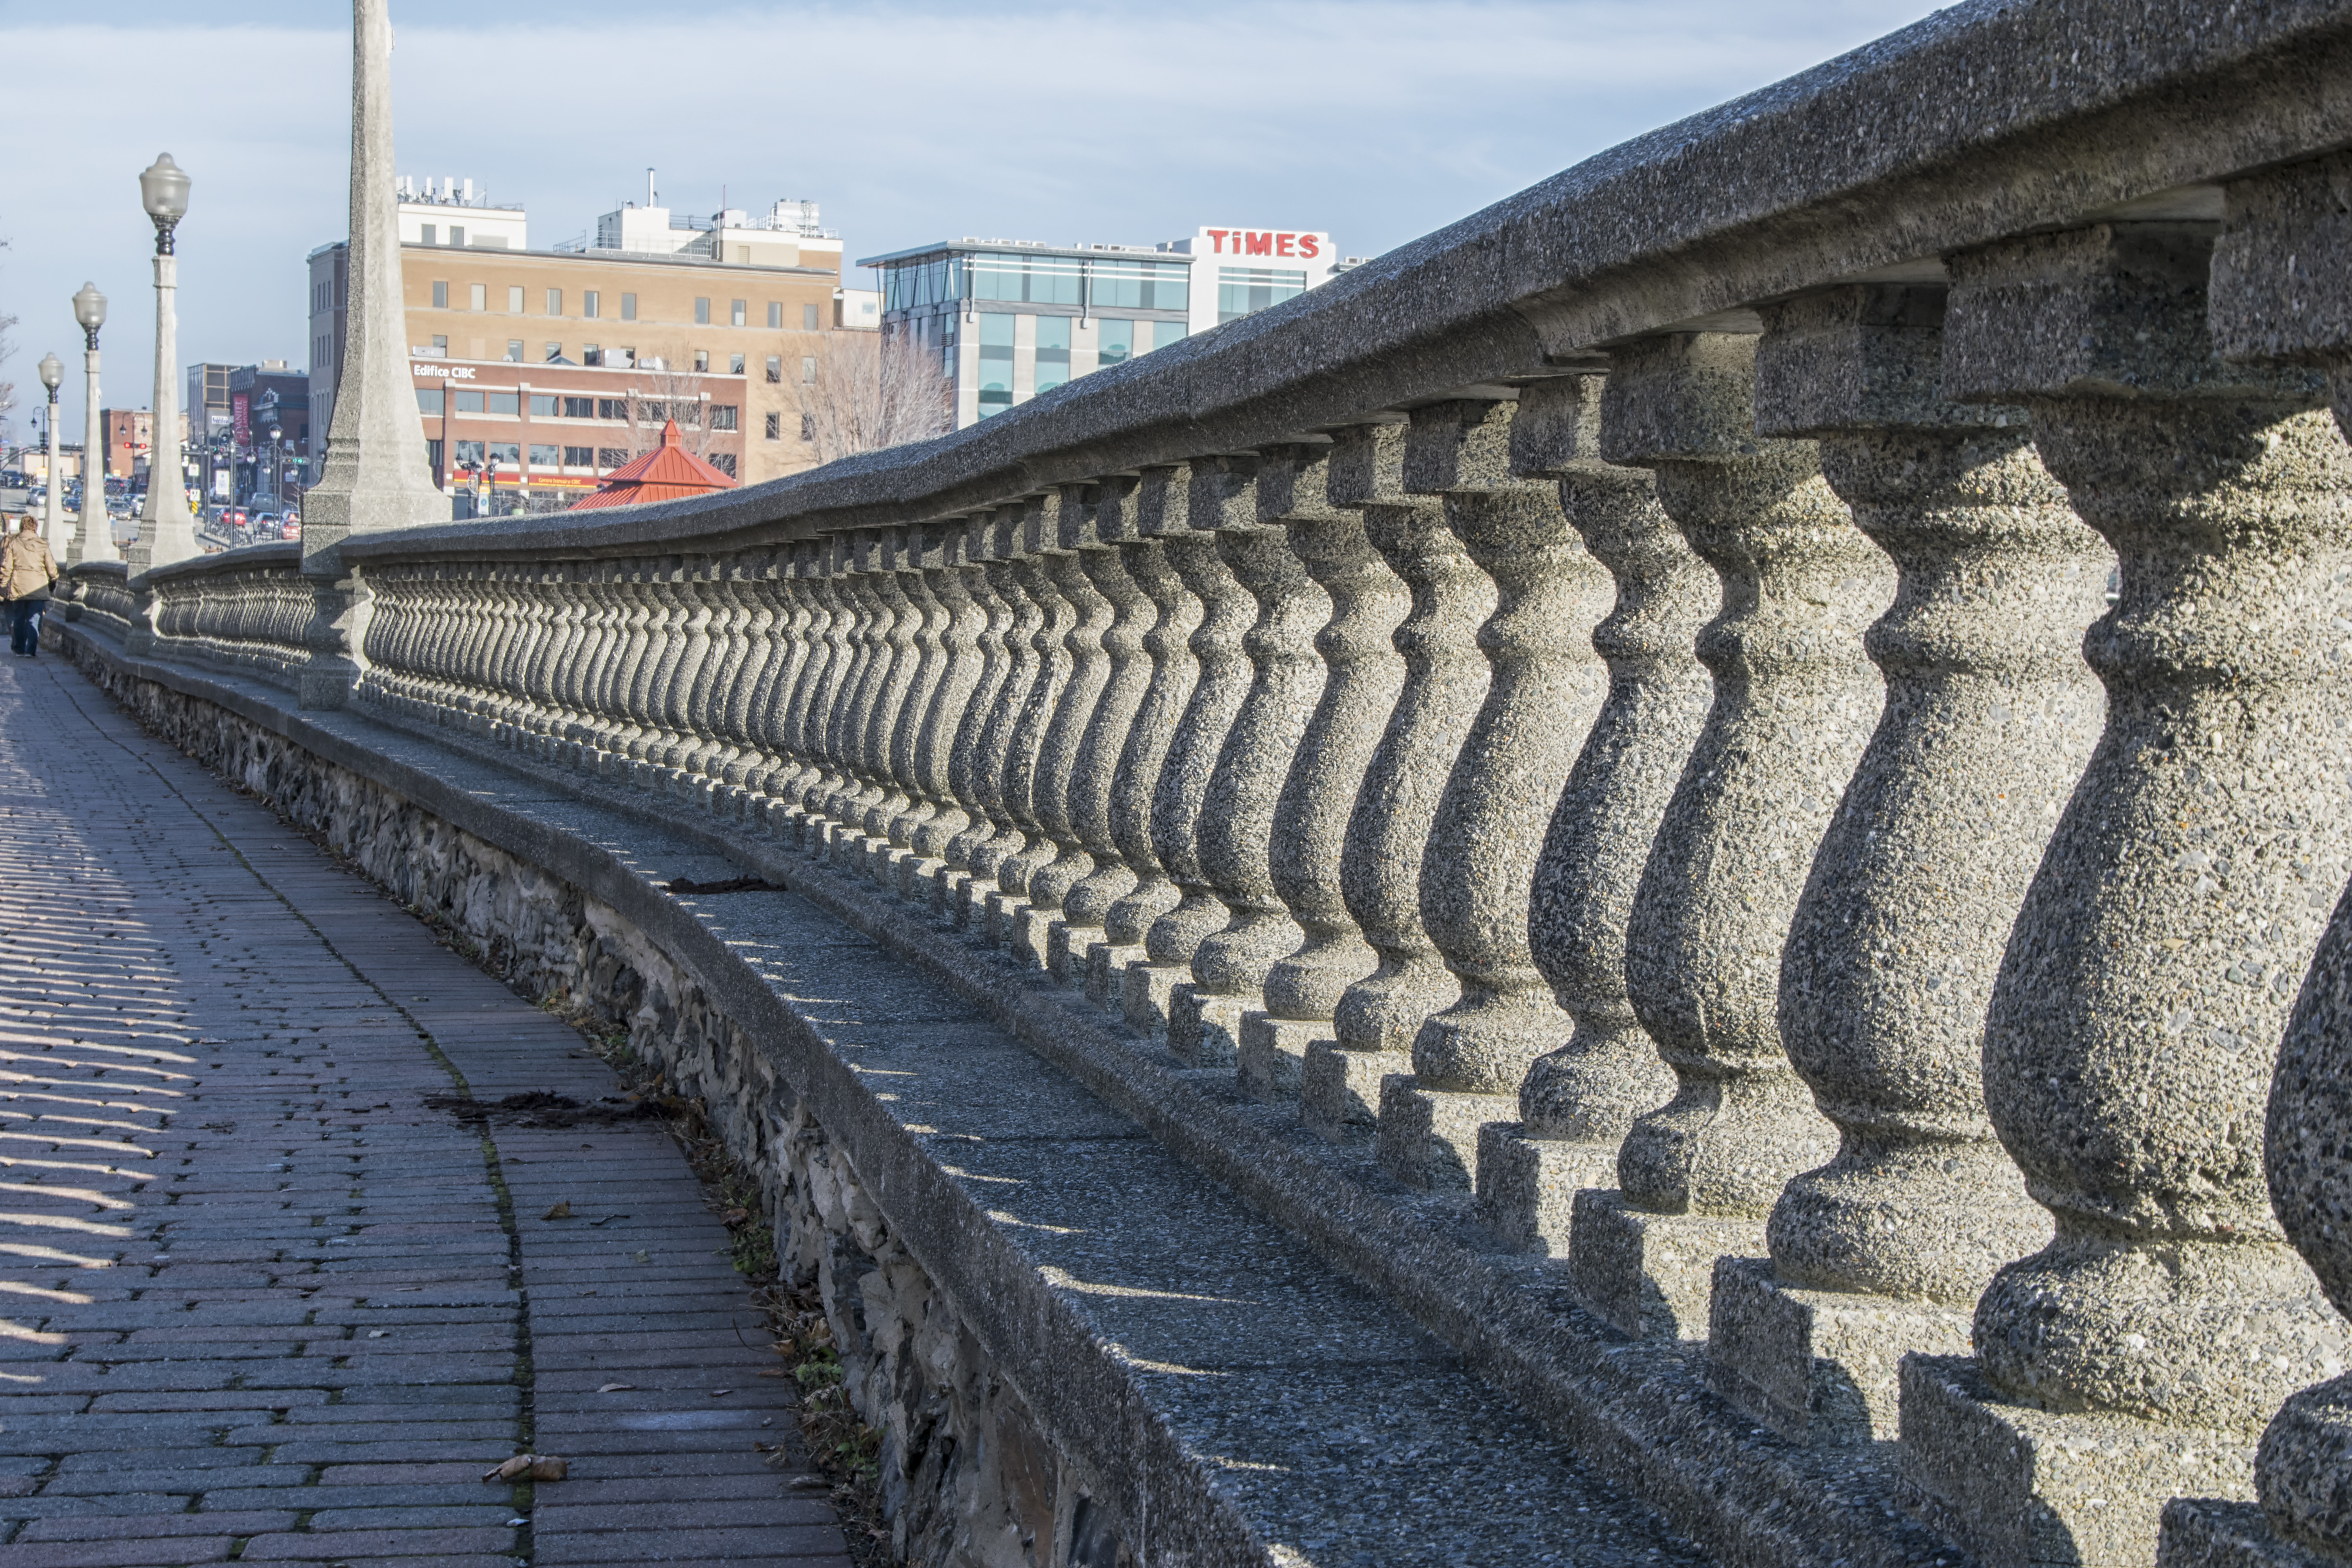
nature, structure, track, bridge, wall, walkway, transport, stadium, amphitheatre, canada, quebec, sherbrooke